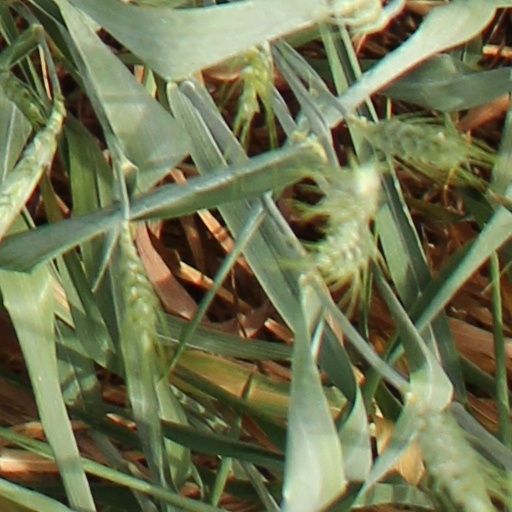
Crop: wheat